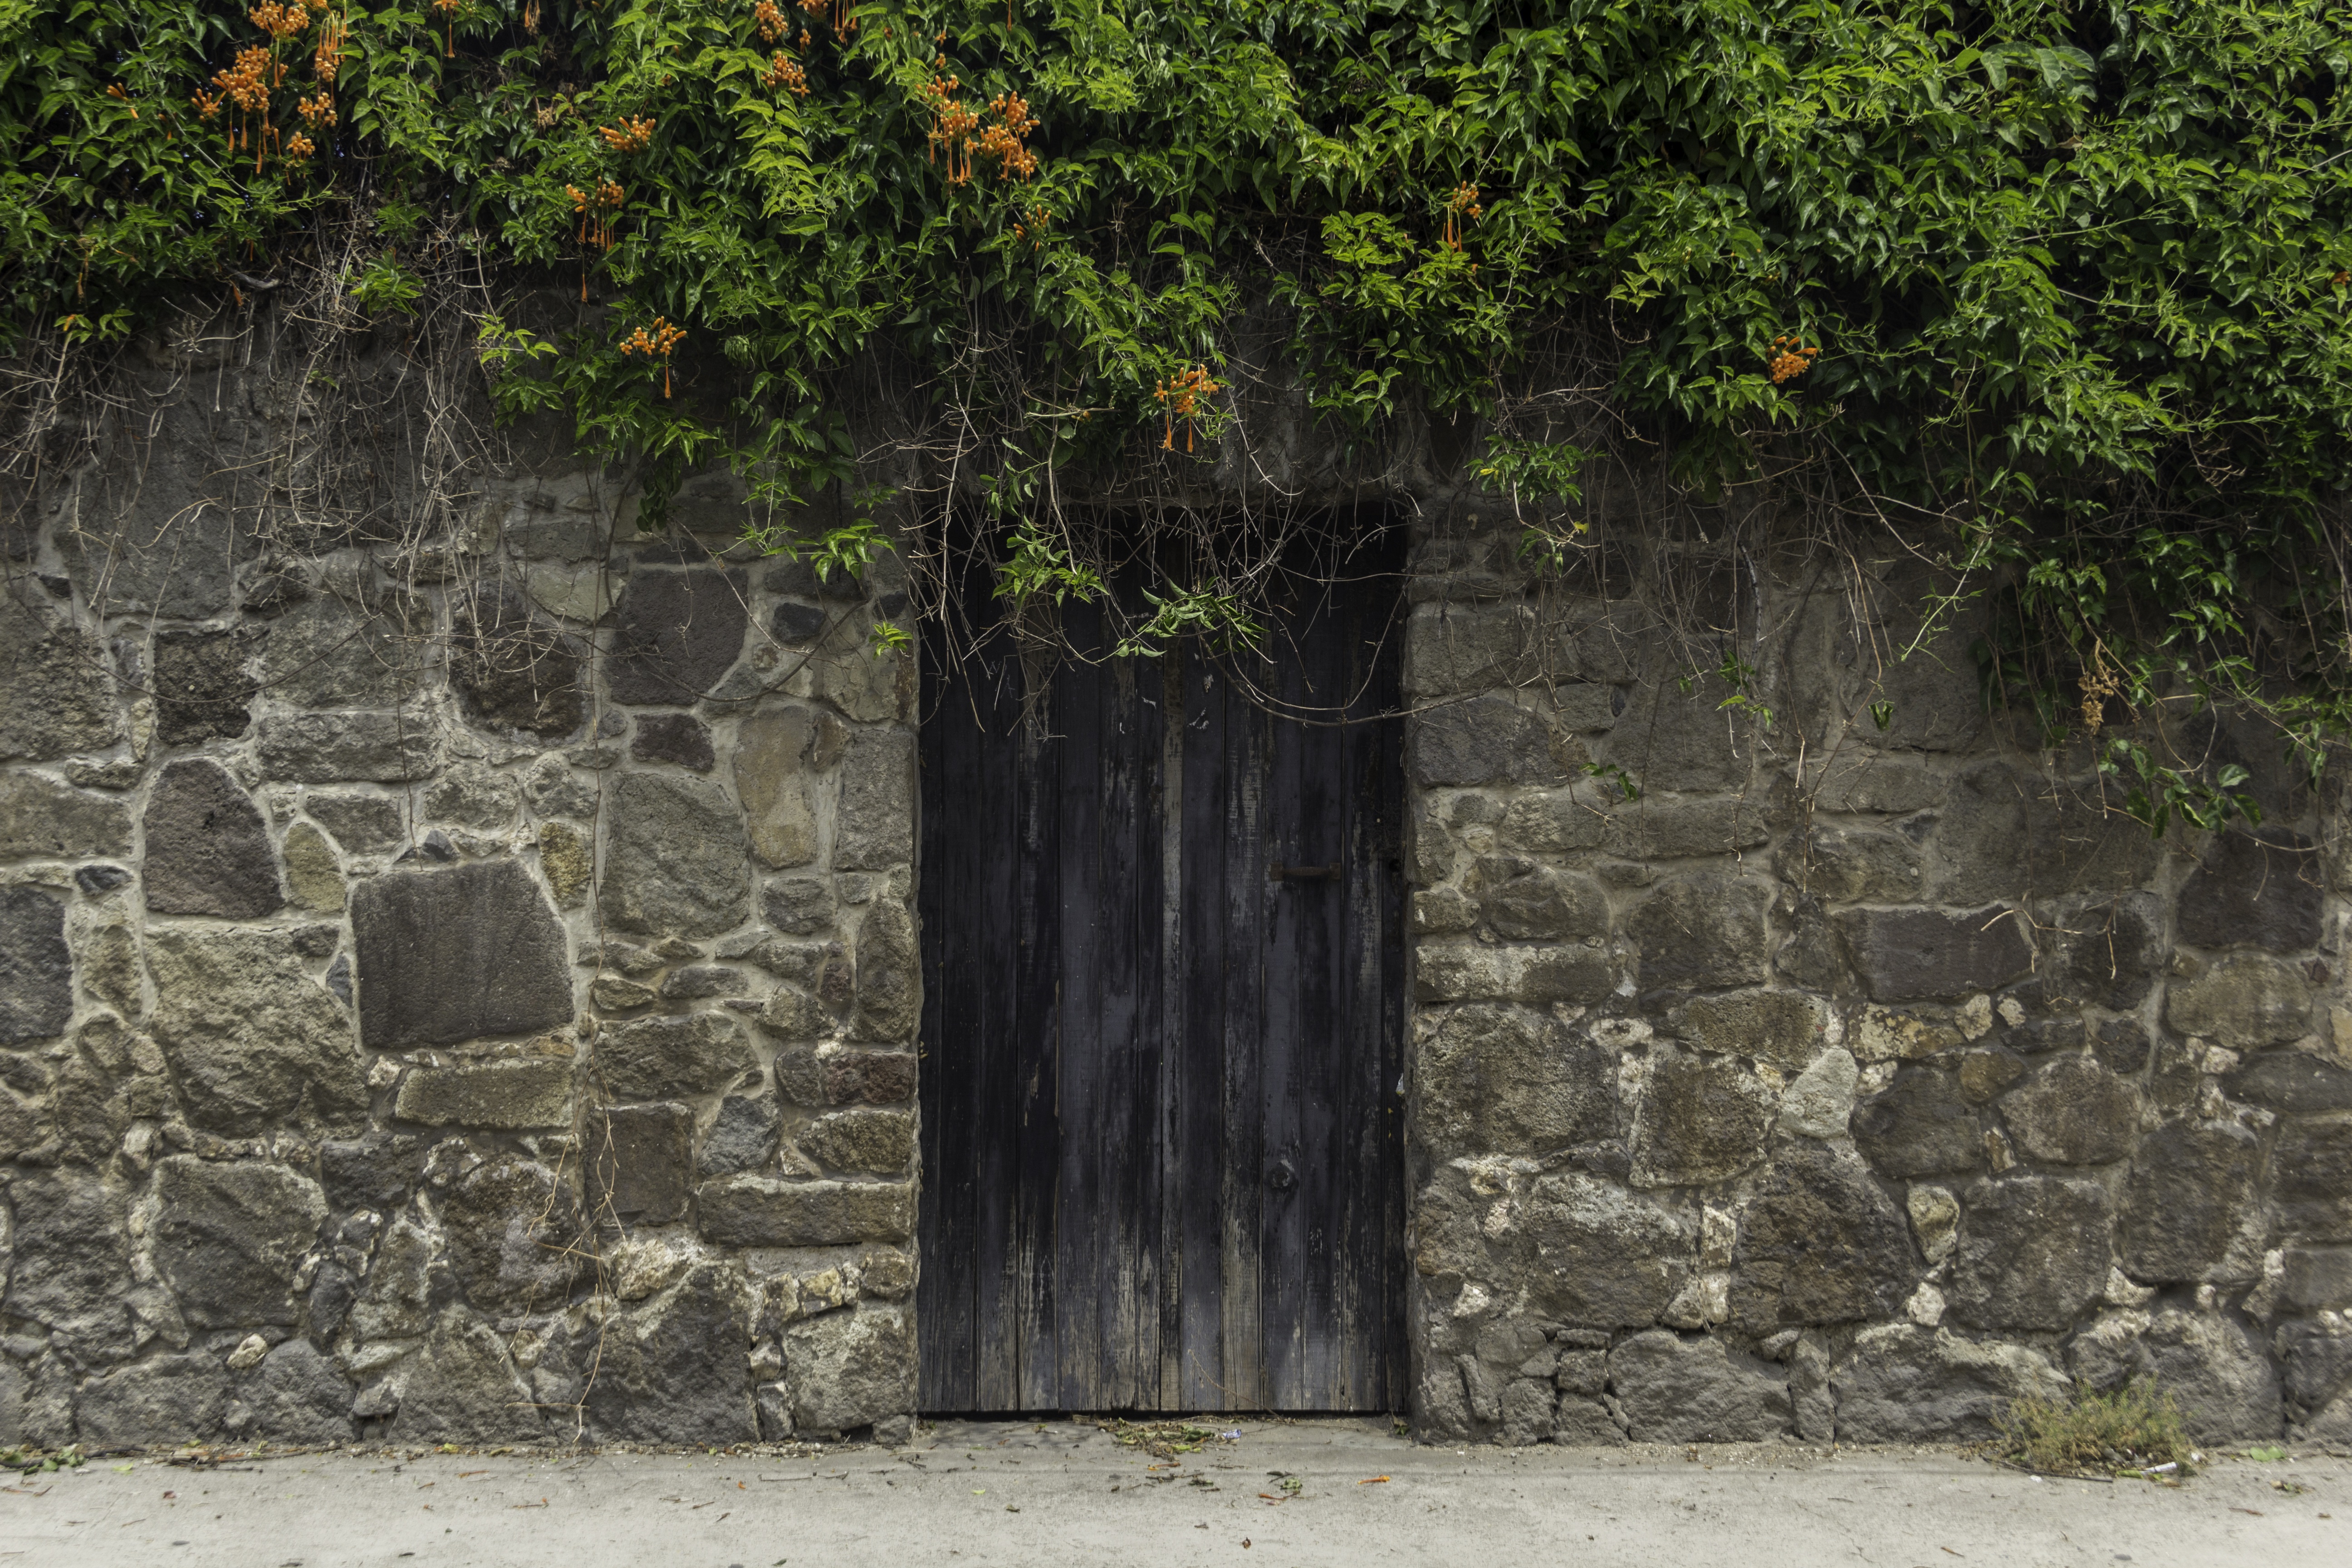
rock, architecture, wood, old, wall, stone, rustic, construction, ancient, facade, old building, brick, old house, temple, ruins, doors, adobe, input, old door, portal, guatemala, central america, ancient history, antiguaguatemala